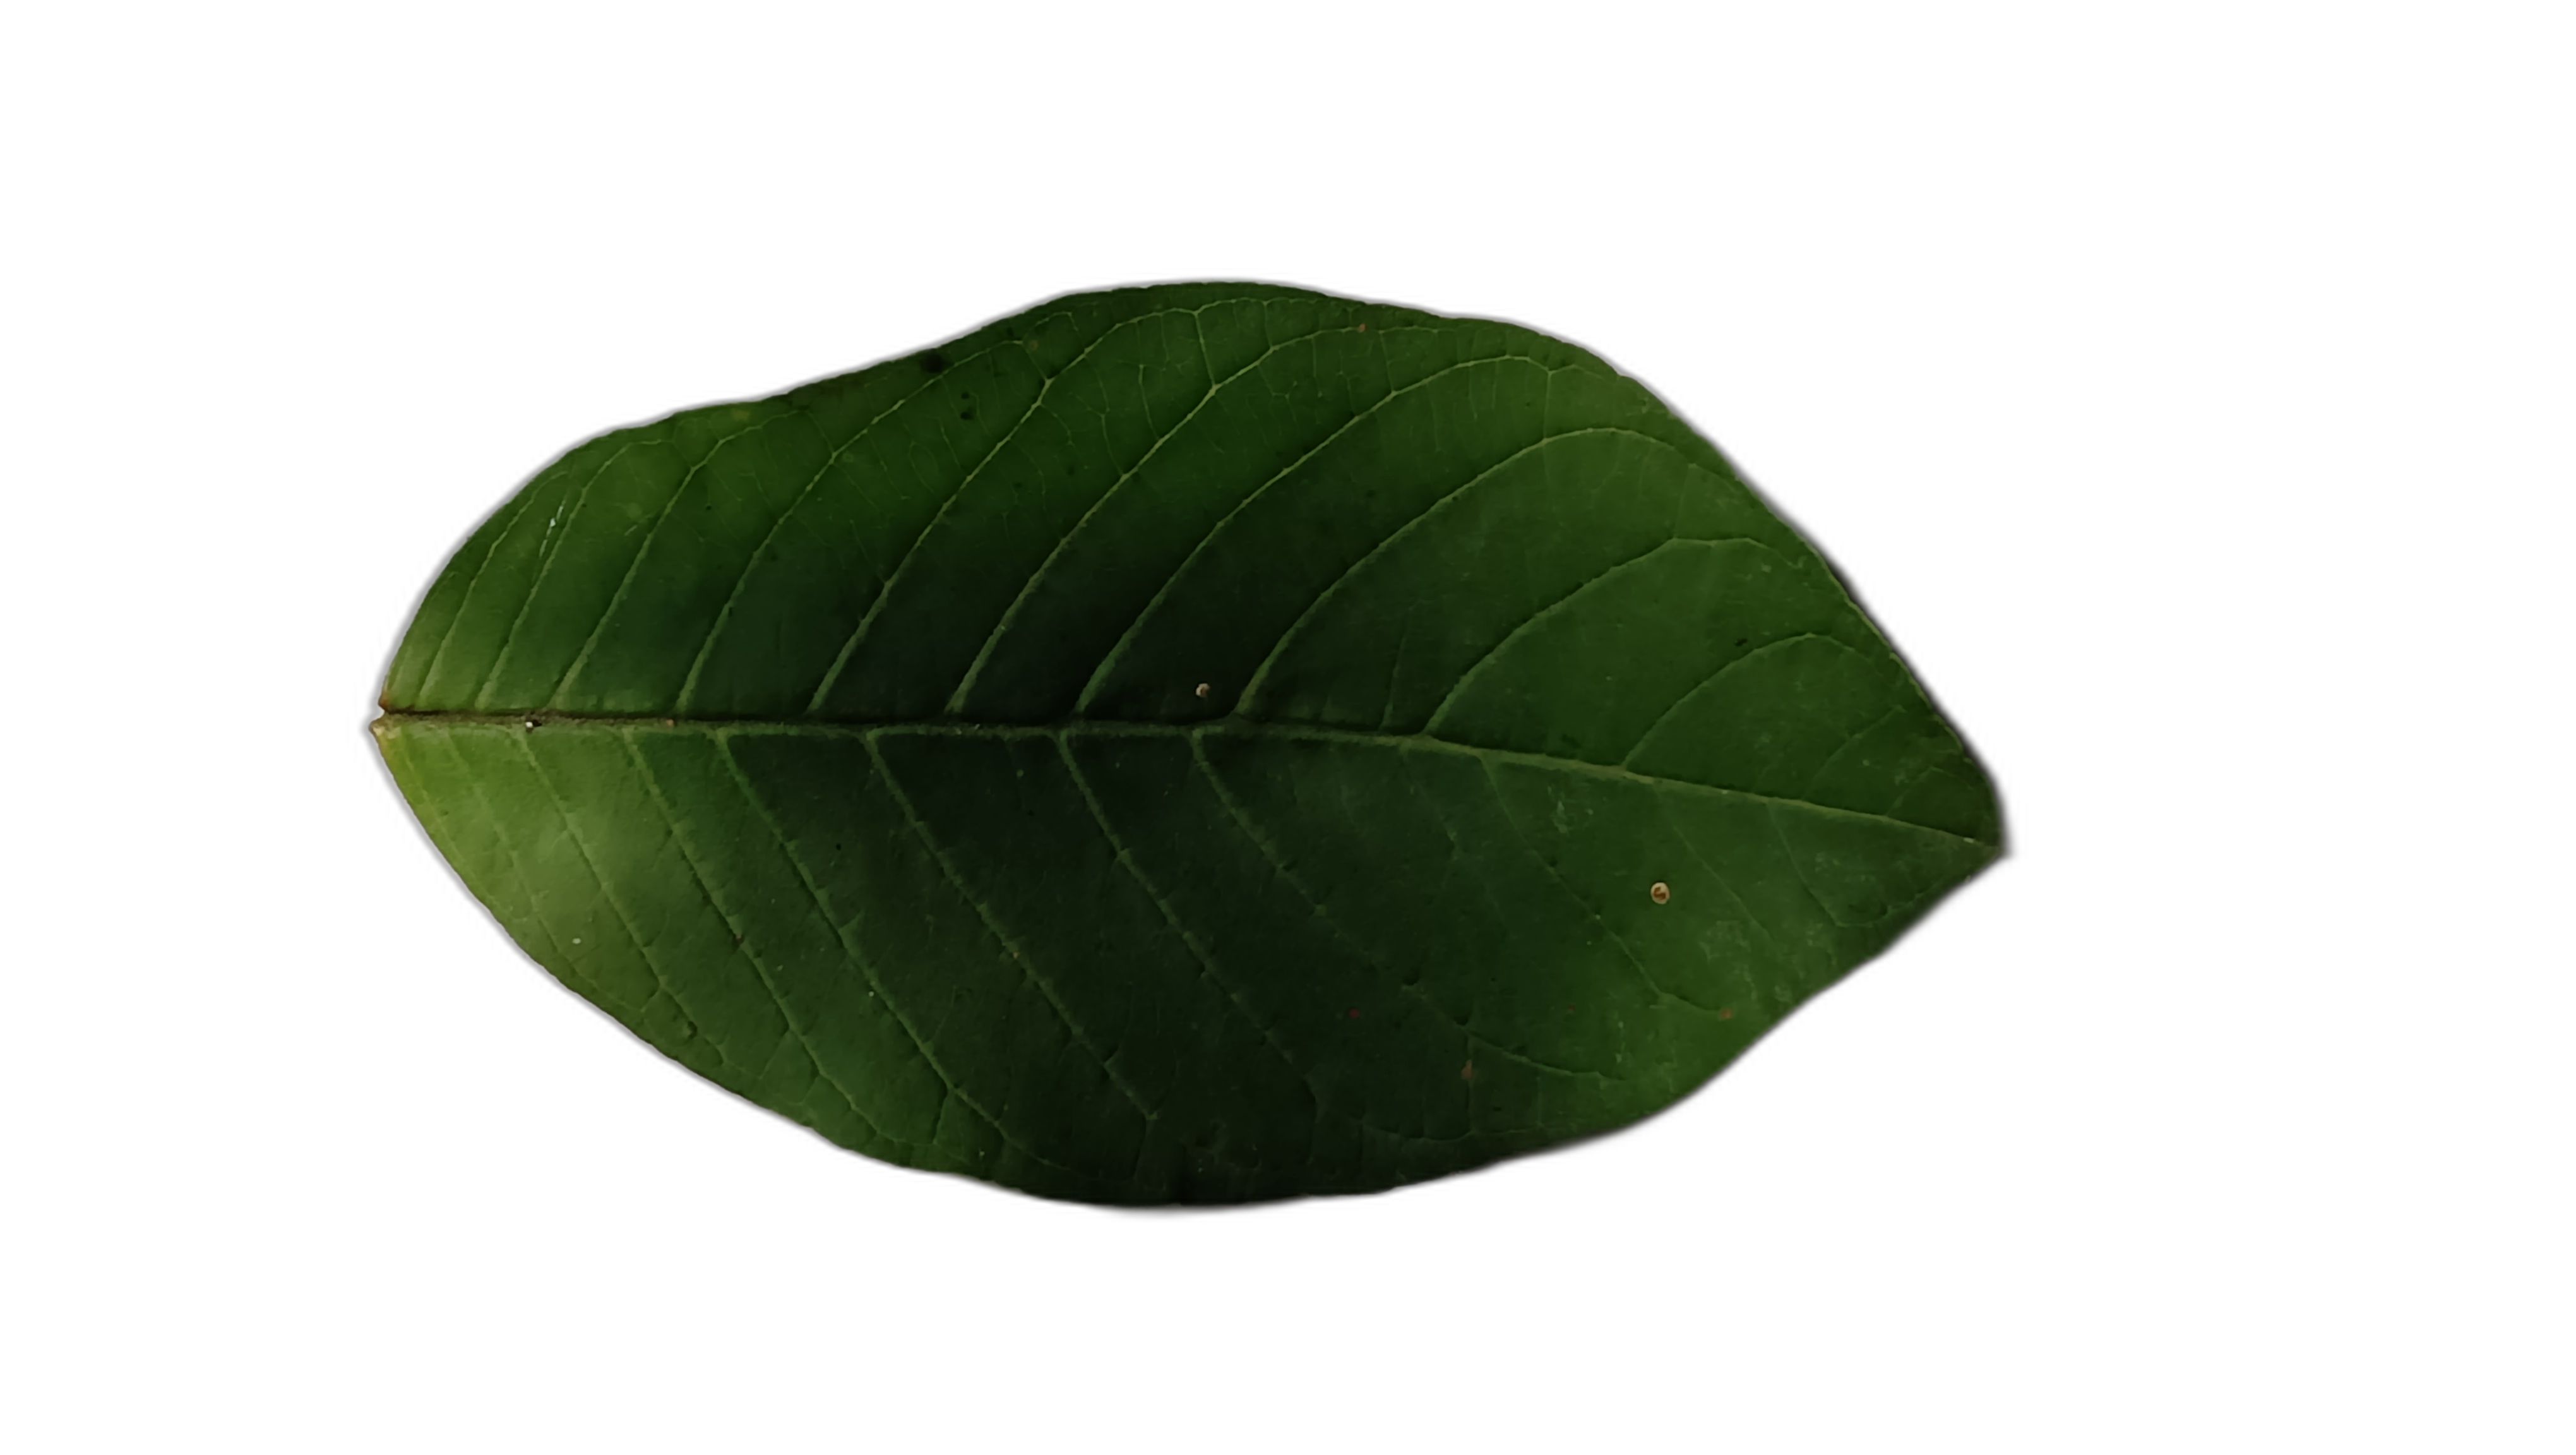
Plant part: leaf
Disease: Healthy